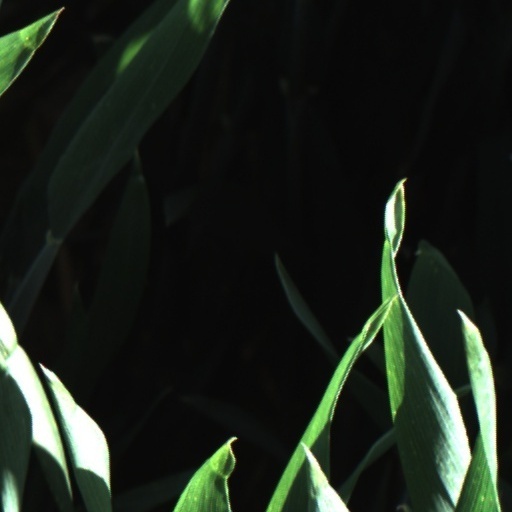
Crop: wheat